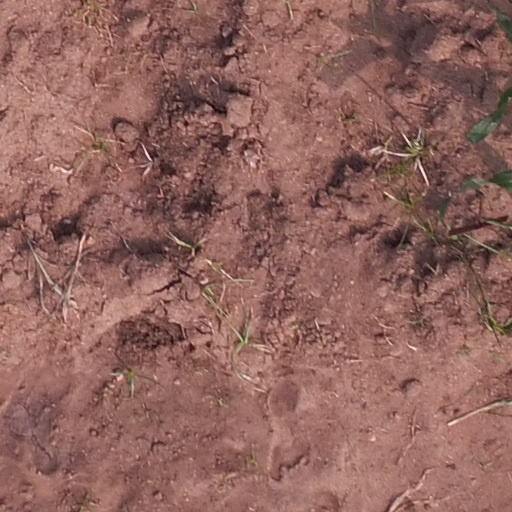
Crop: maize; corn